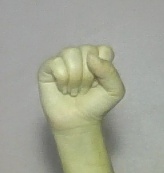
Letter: saad